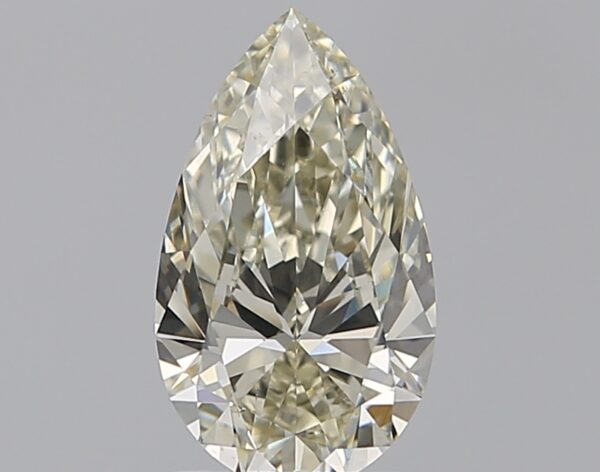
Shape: pear
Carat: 1.51
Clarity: VS2
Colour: L
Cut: EX
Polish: EX
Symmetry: EX
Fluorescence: F
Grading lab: GIA
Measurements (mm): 10.63 x 6.21 x 3.73